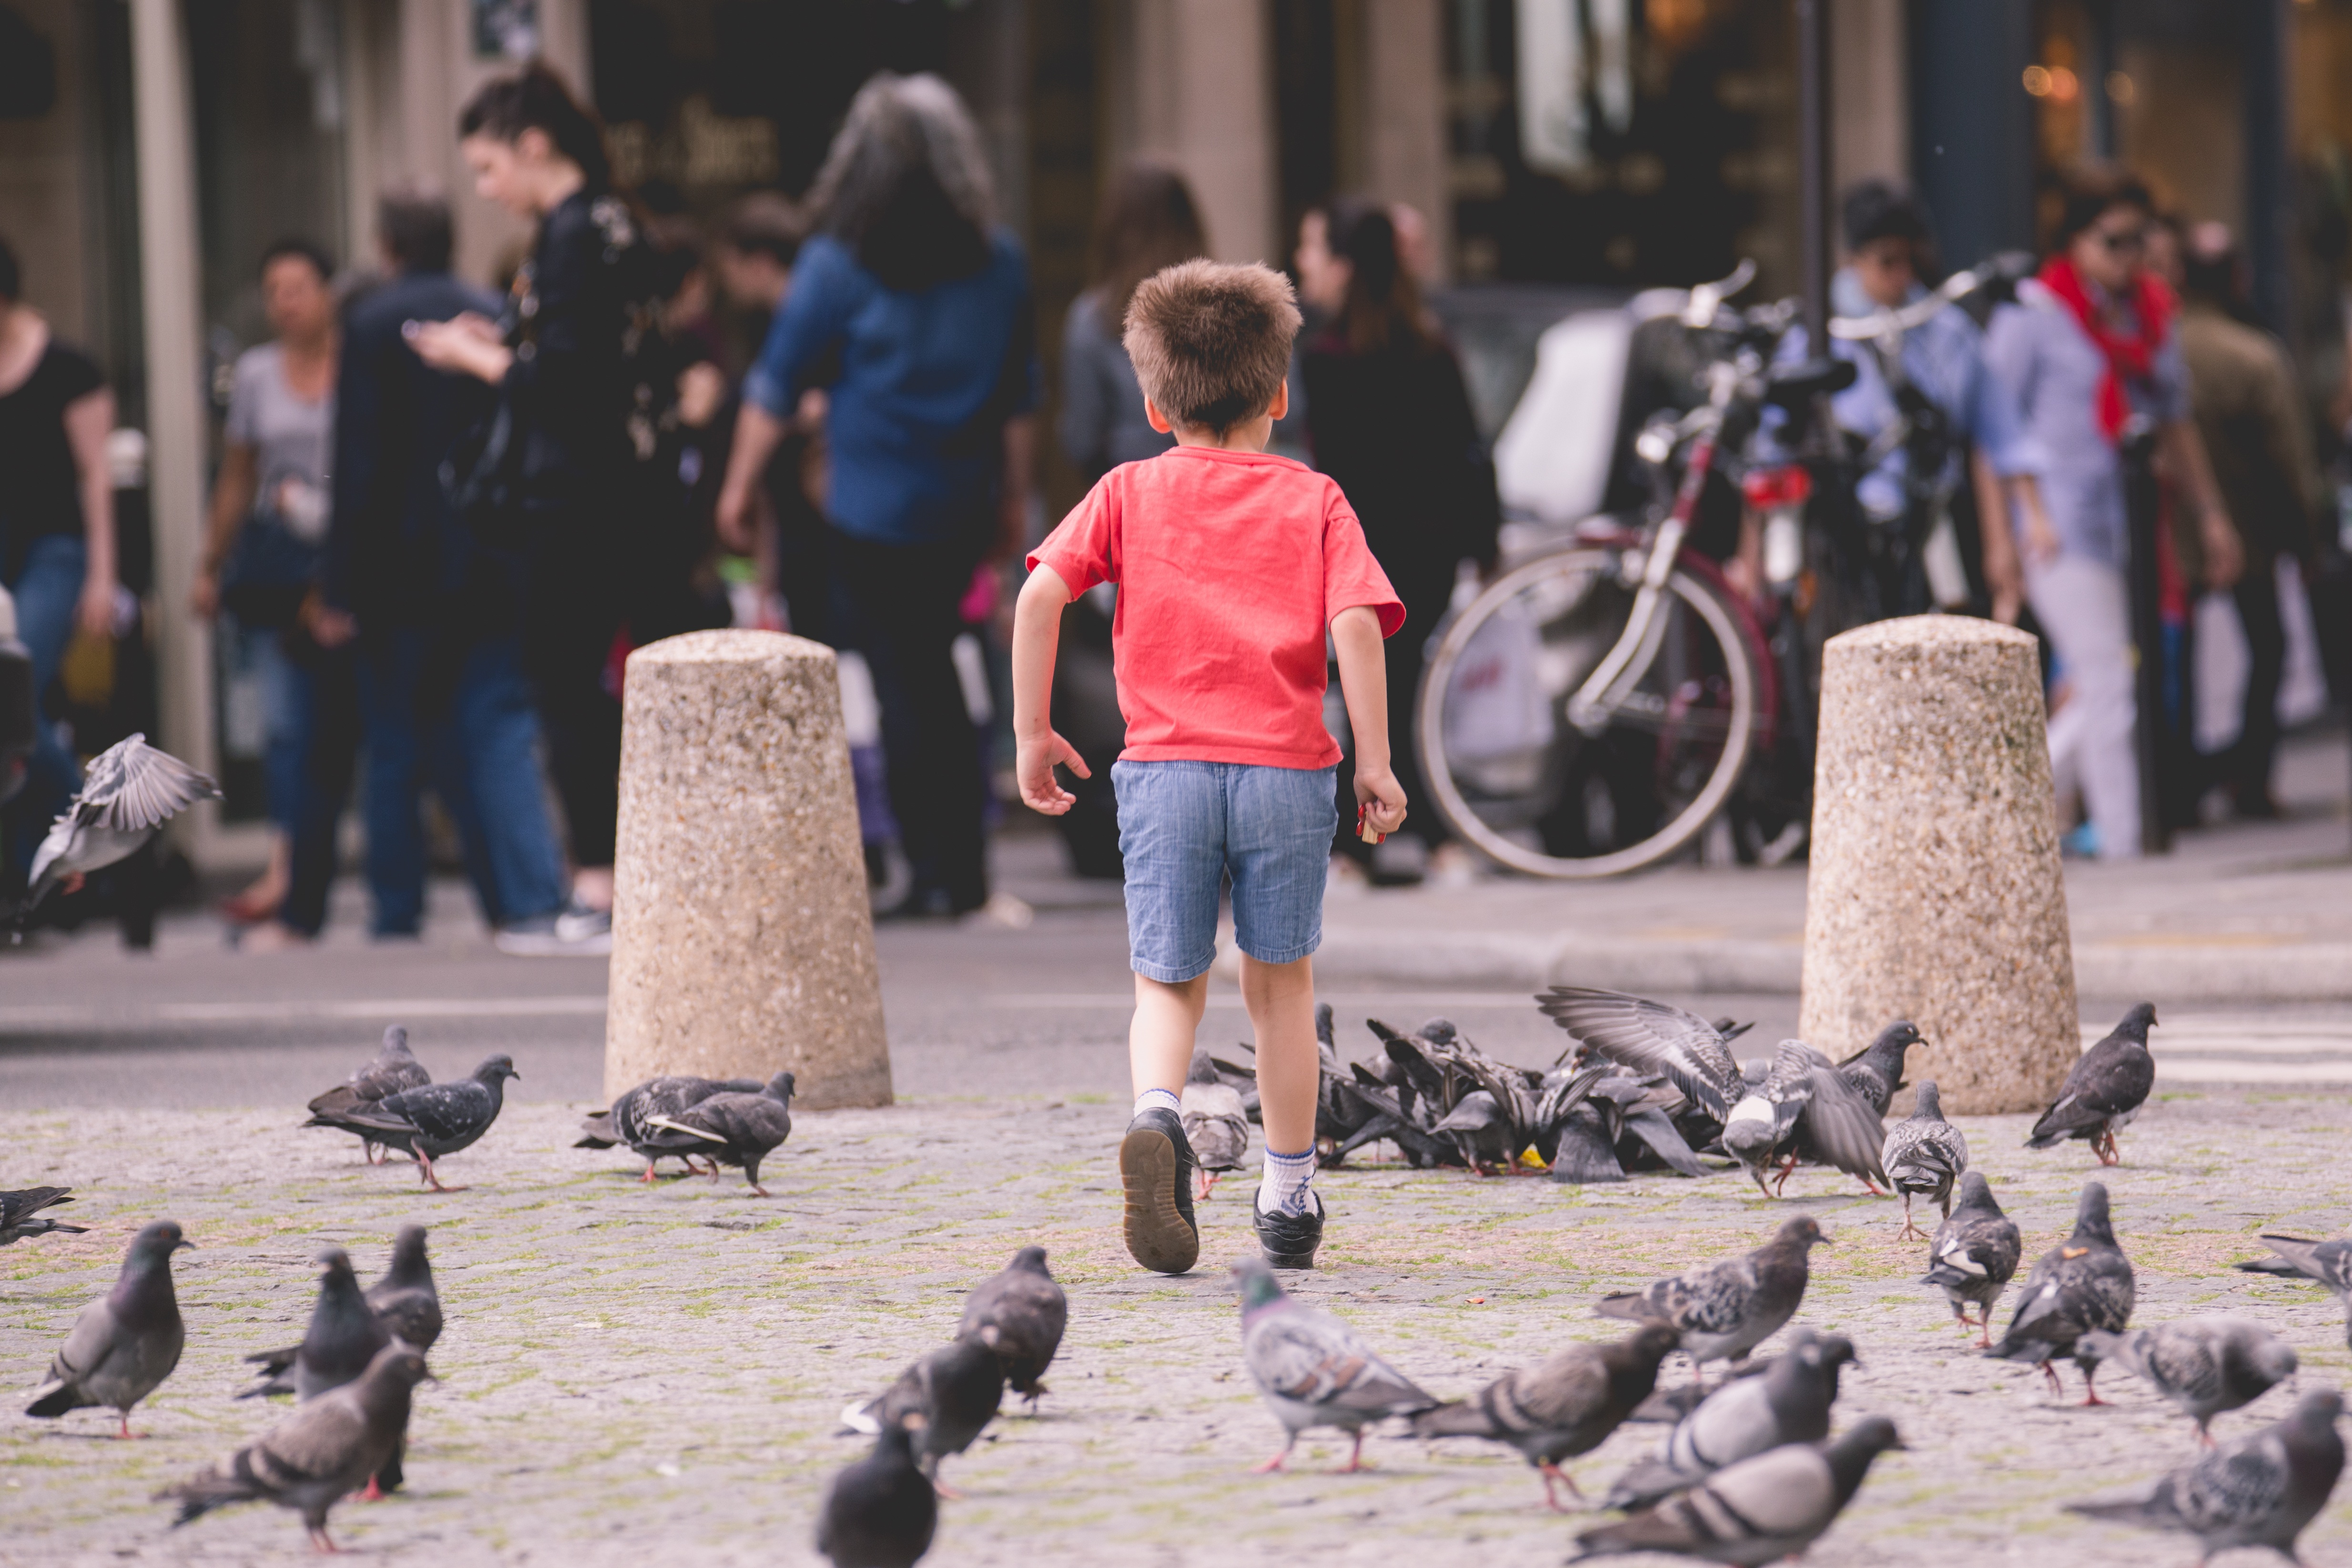
road, street, recreation, vehicle, vertebrate, pigeons and doves